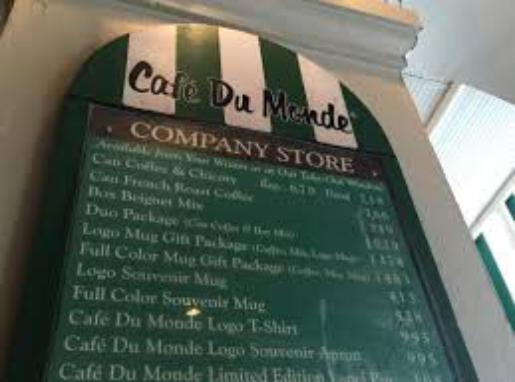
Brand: Cafe du Monde
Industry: Food